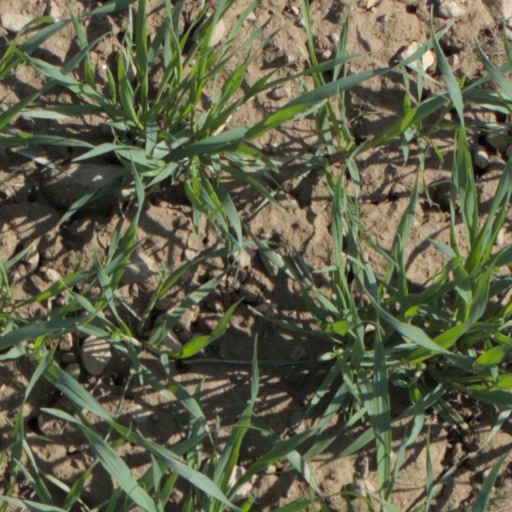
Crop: wheat